Zubayr ibn al-Awwam

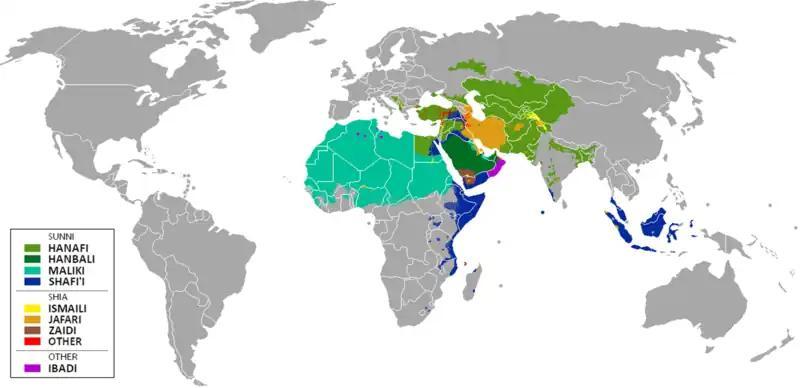
population in 2009. Four main Sunni Madhhabs in modern era were greatly influenced by az-Zubayr Jurisprudence

In 635 to 636, the caliph assembled his council, including Zubayr, Ali, and Talhah, about the battle plan to face the Persian army of Rostam Farrokhzad in Qadisiyyah. At first the caliph himself led the forces (including Zubayr) from Arabia to Iraq, but the council urges Umar not to lead the army and instead appoint someone else, as his presence was needed more urgently in the capital. Umar agreed and asked the council to suggest the commander to lead the army. The council agreed to send Sa'd ibn Abi Waqqas; Sa'd served as the overall commander on Persian conquest and won the Battle of al-Qadisiyyah.